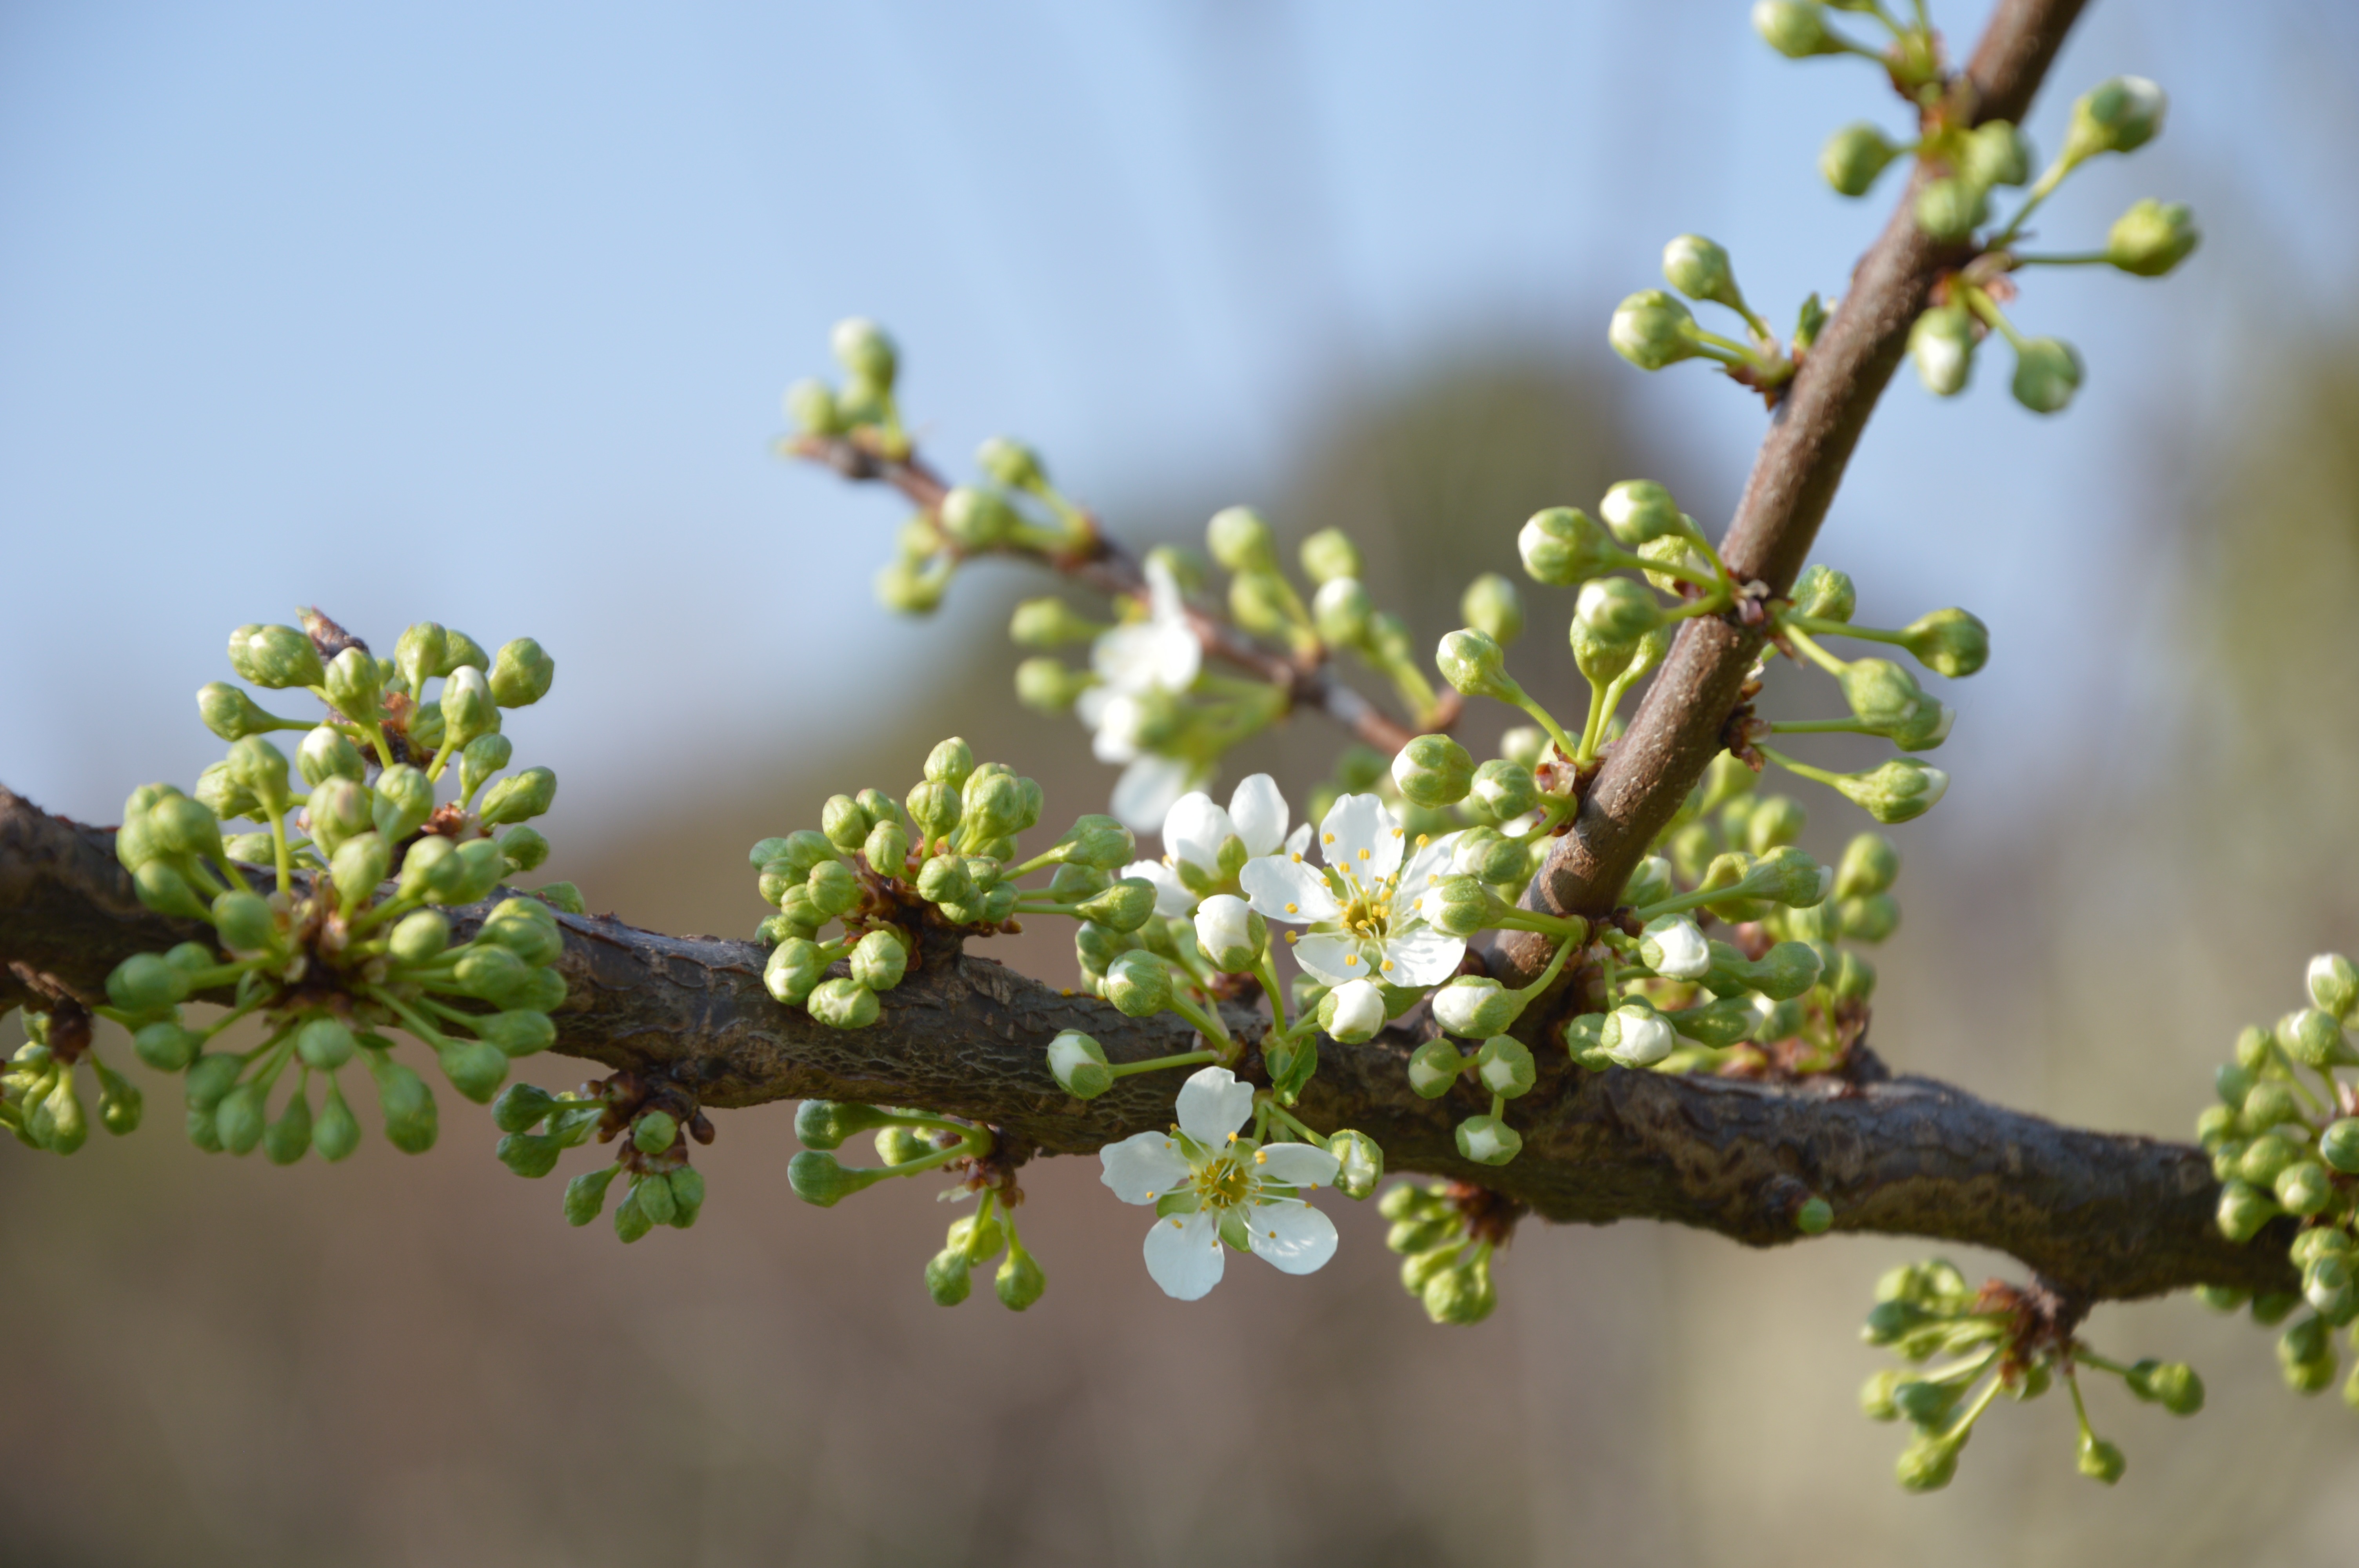
tree, nature, branch, blossom, plant, white, fruit, berry, leaf, flower, bloom, food, spring, green, produce, botany, flora, twig, close up, shrub, peach, bud, macro photography, flowering plant, woody plant, land plant